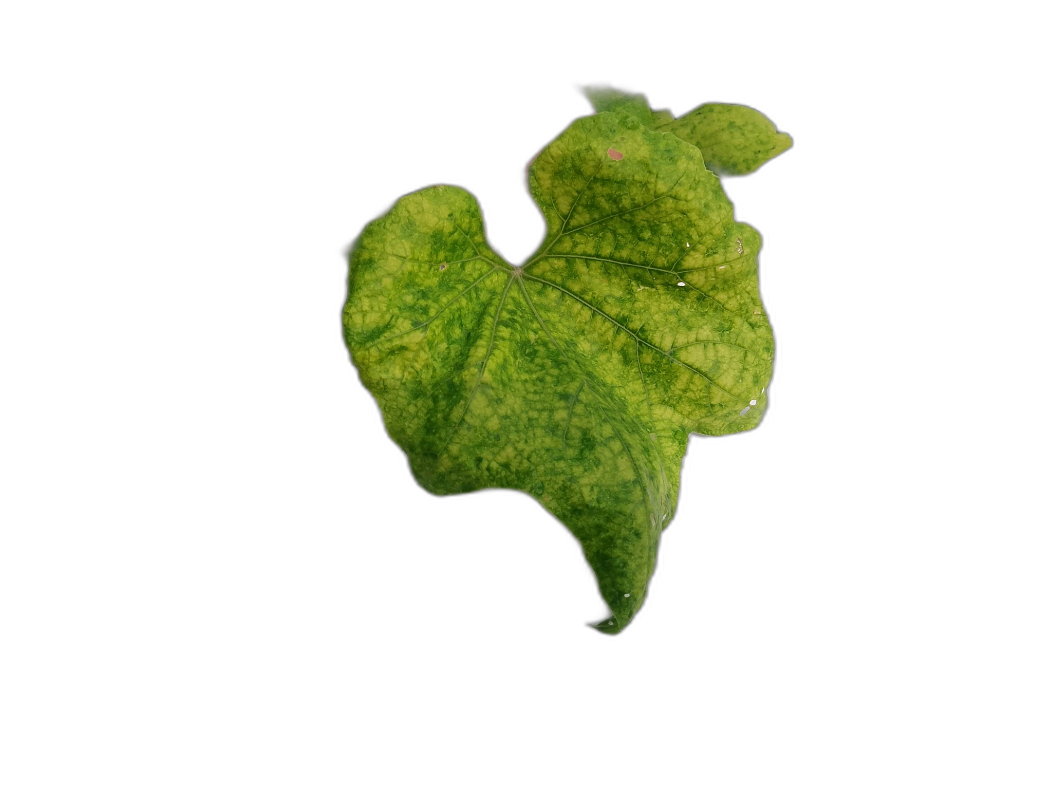
Crop: Zucchini
Label: Healthy